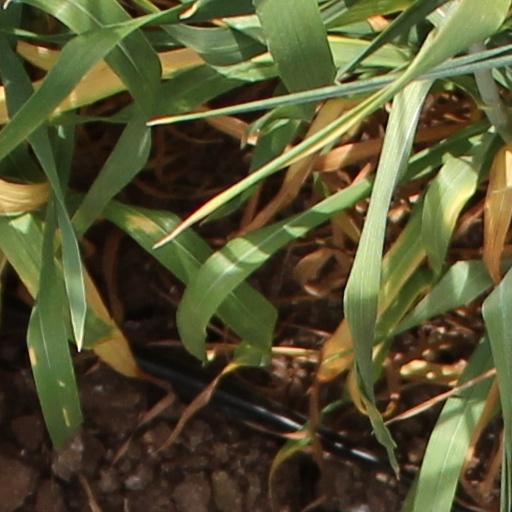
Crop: wheat